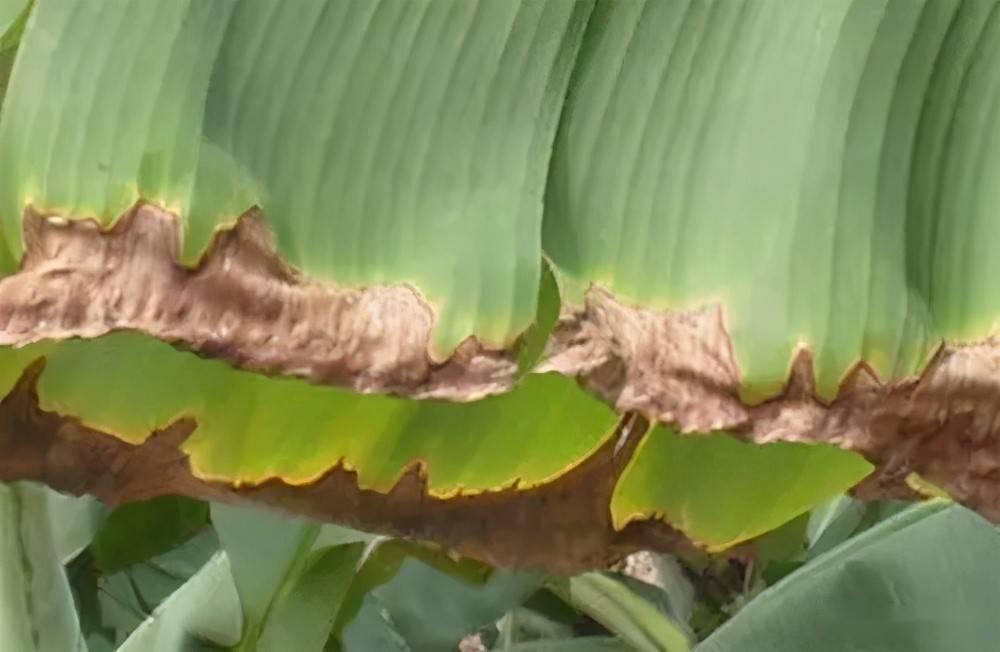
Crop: unknown
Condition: banana_banana_bunchy_top